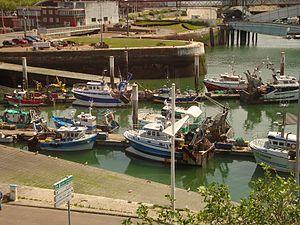
Quai de l'ïle, Chalutiers vue depuis la maison de l'armateur
Le Havre est une commune française du Nord-Ouest de la France située dans le département de la Seine-Maritime en région Normandie, située sur la rive droite de l'estuaire de la Seine. Son port est le deuxième de France après celui de Marseille pour le trafic total et le premier port français pour les conteneurs.